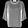
Label: Shirt